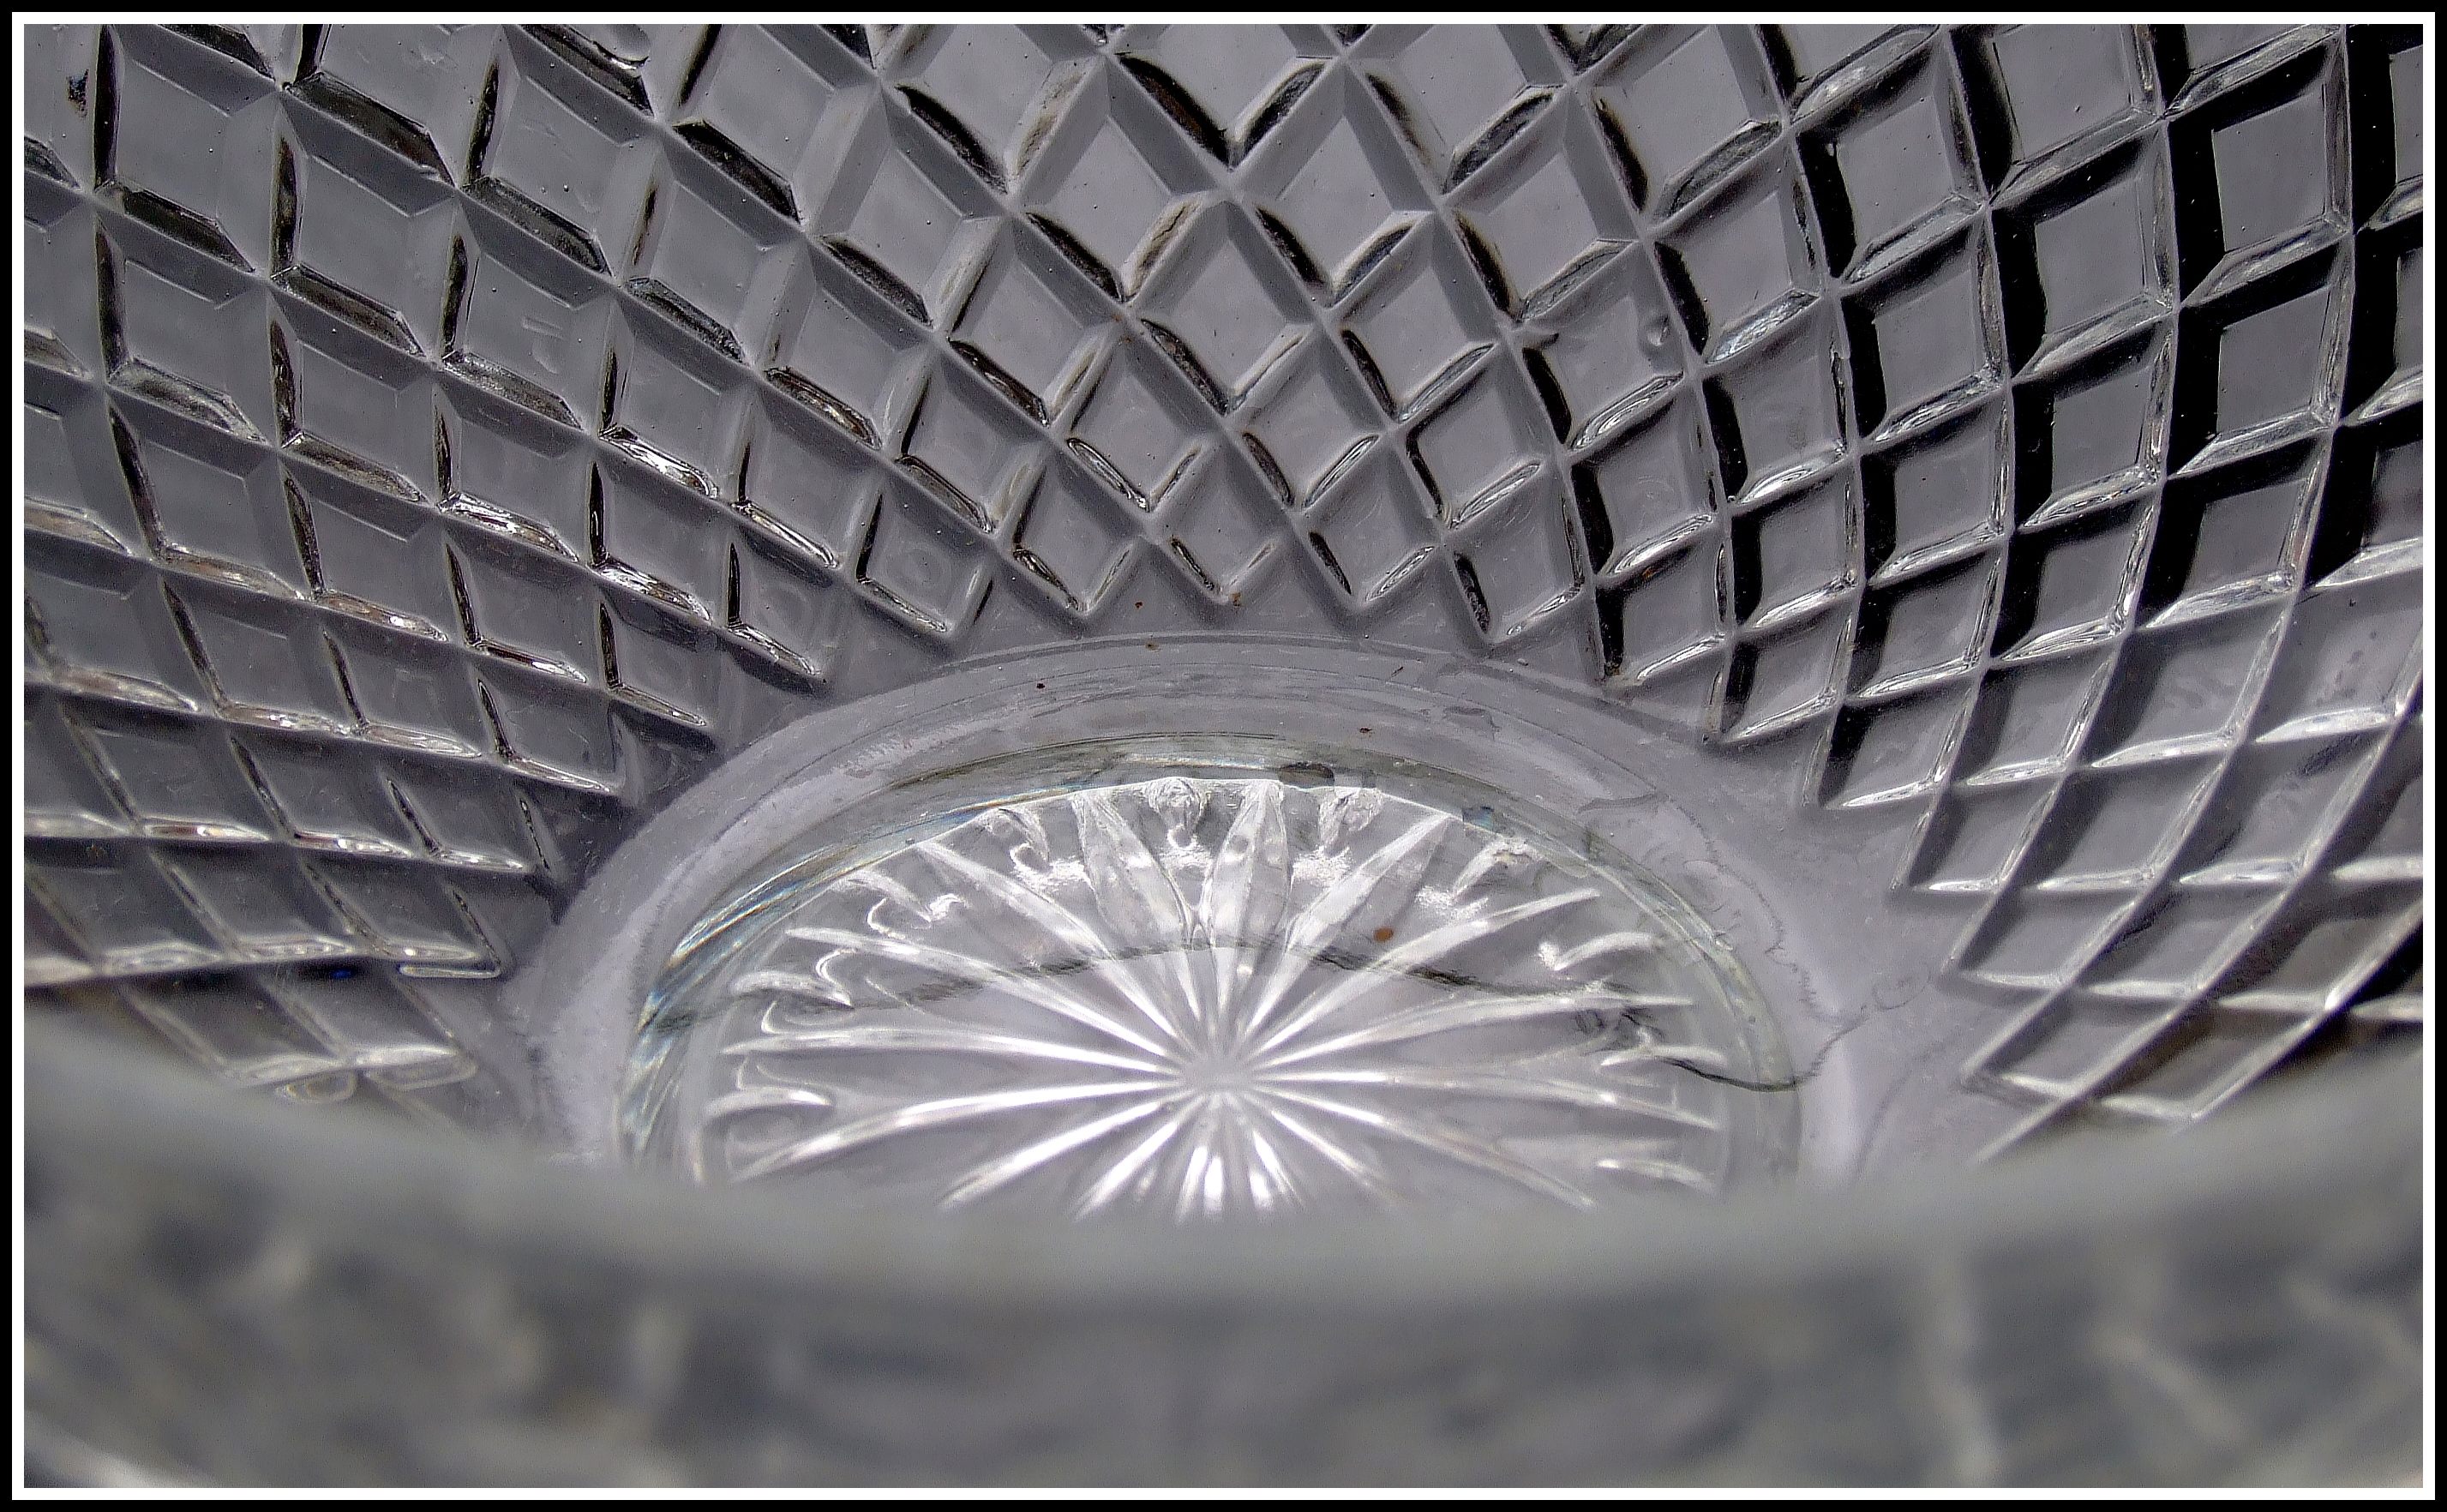
light, wheel, ceiling, metal, lighting, symmetry